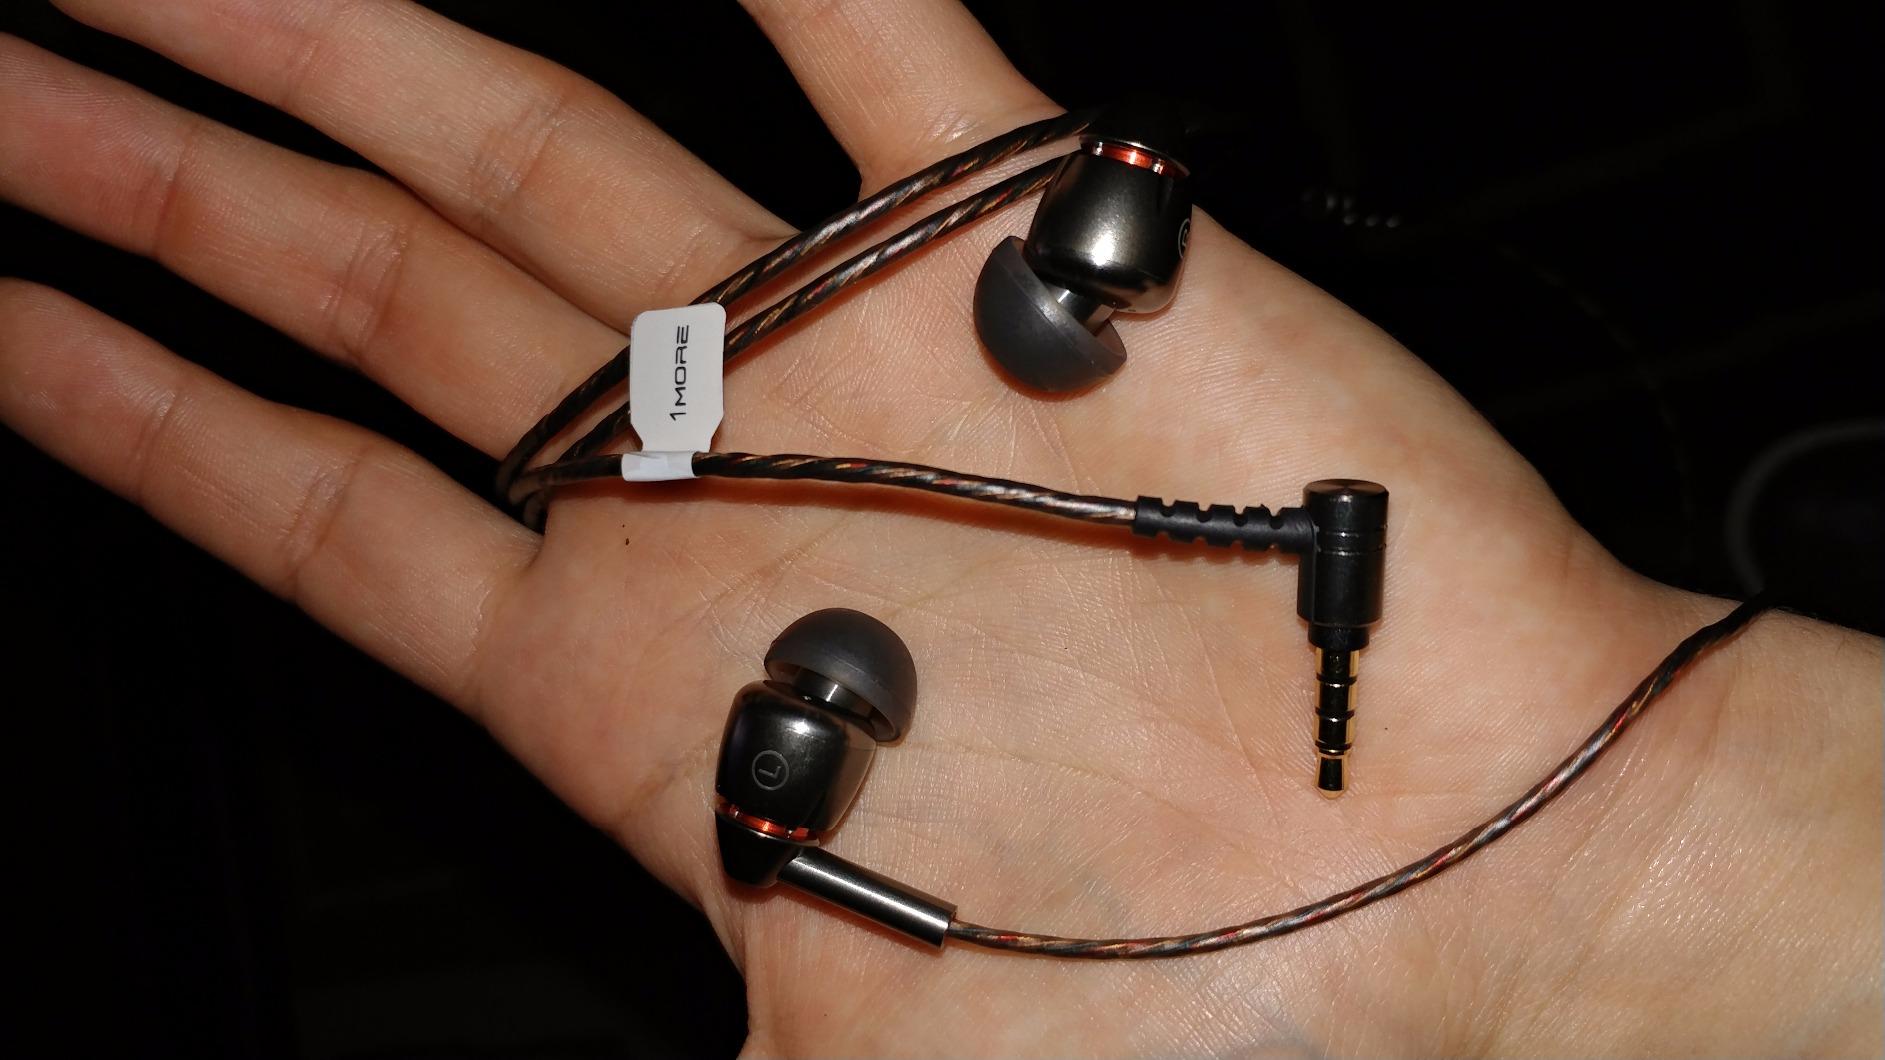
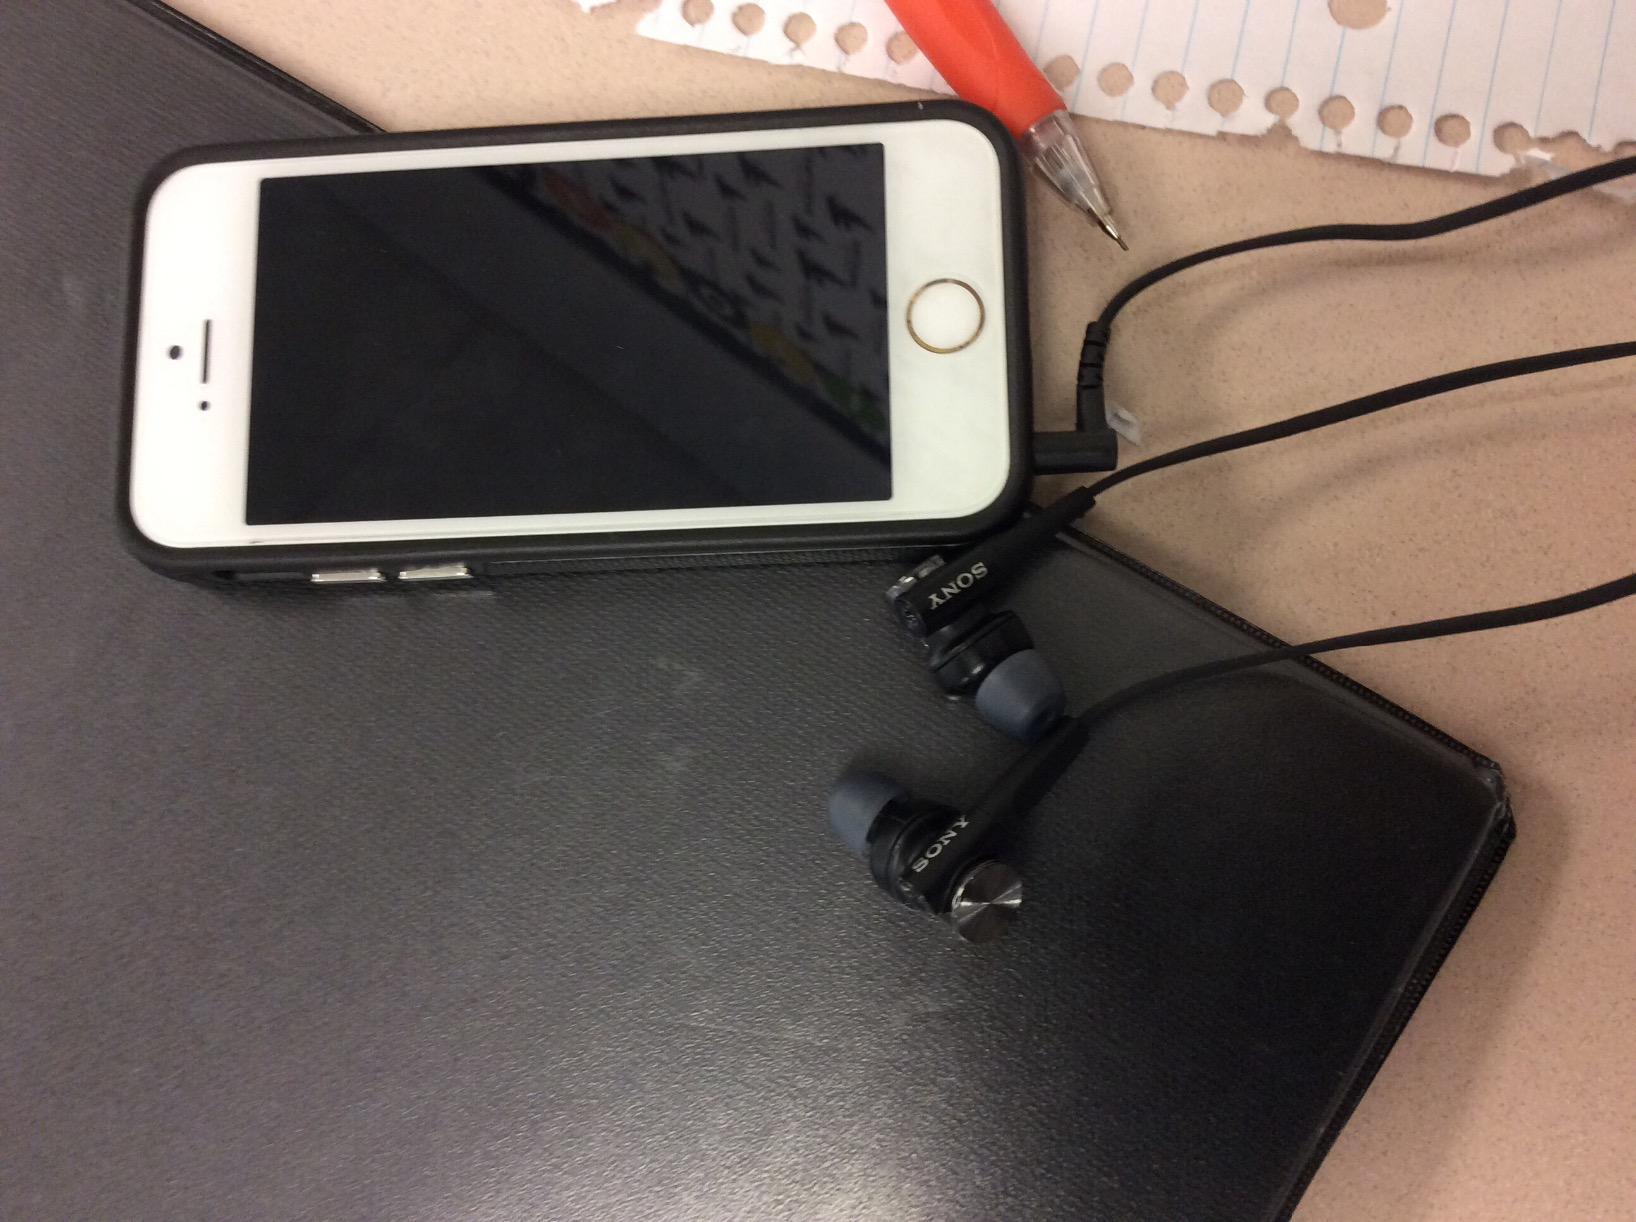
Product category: headphones
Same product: no